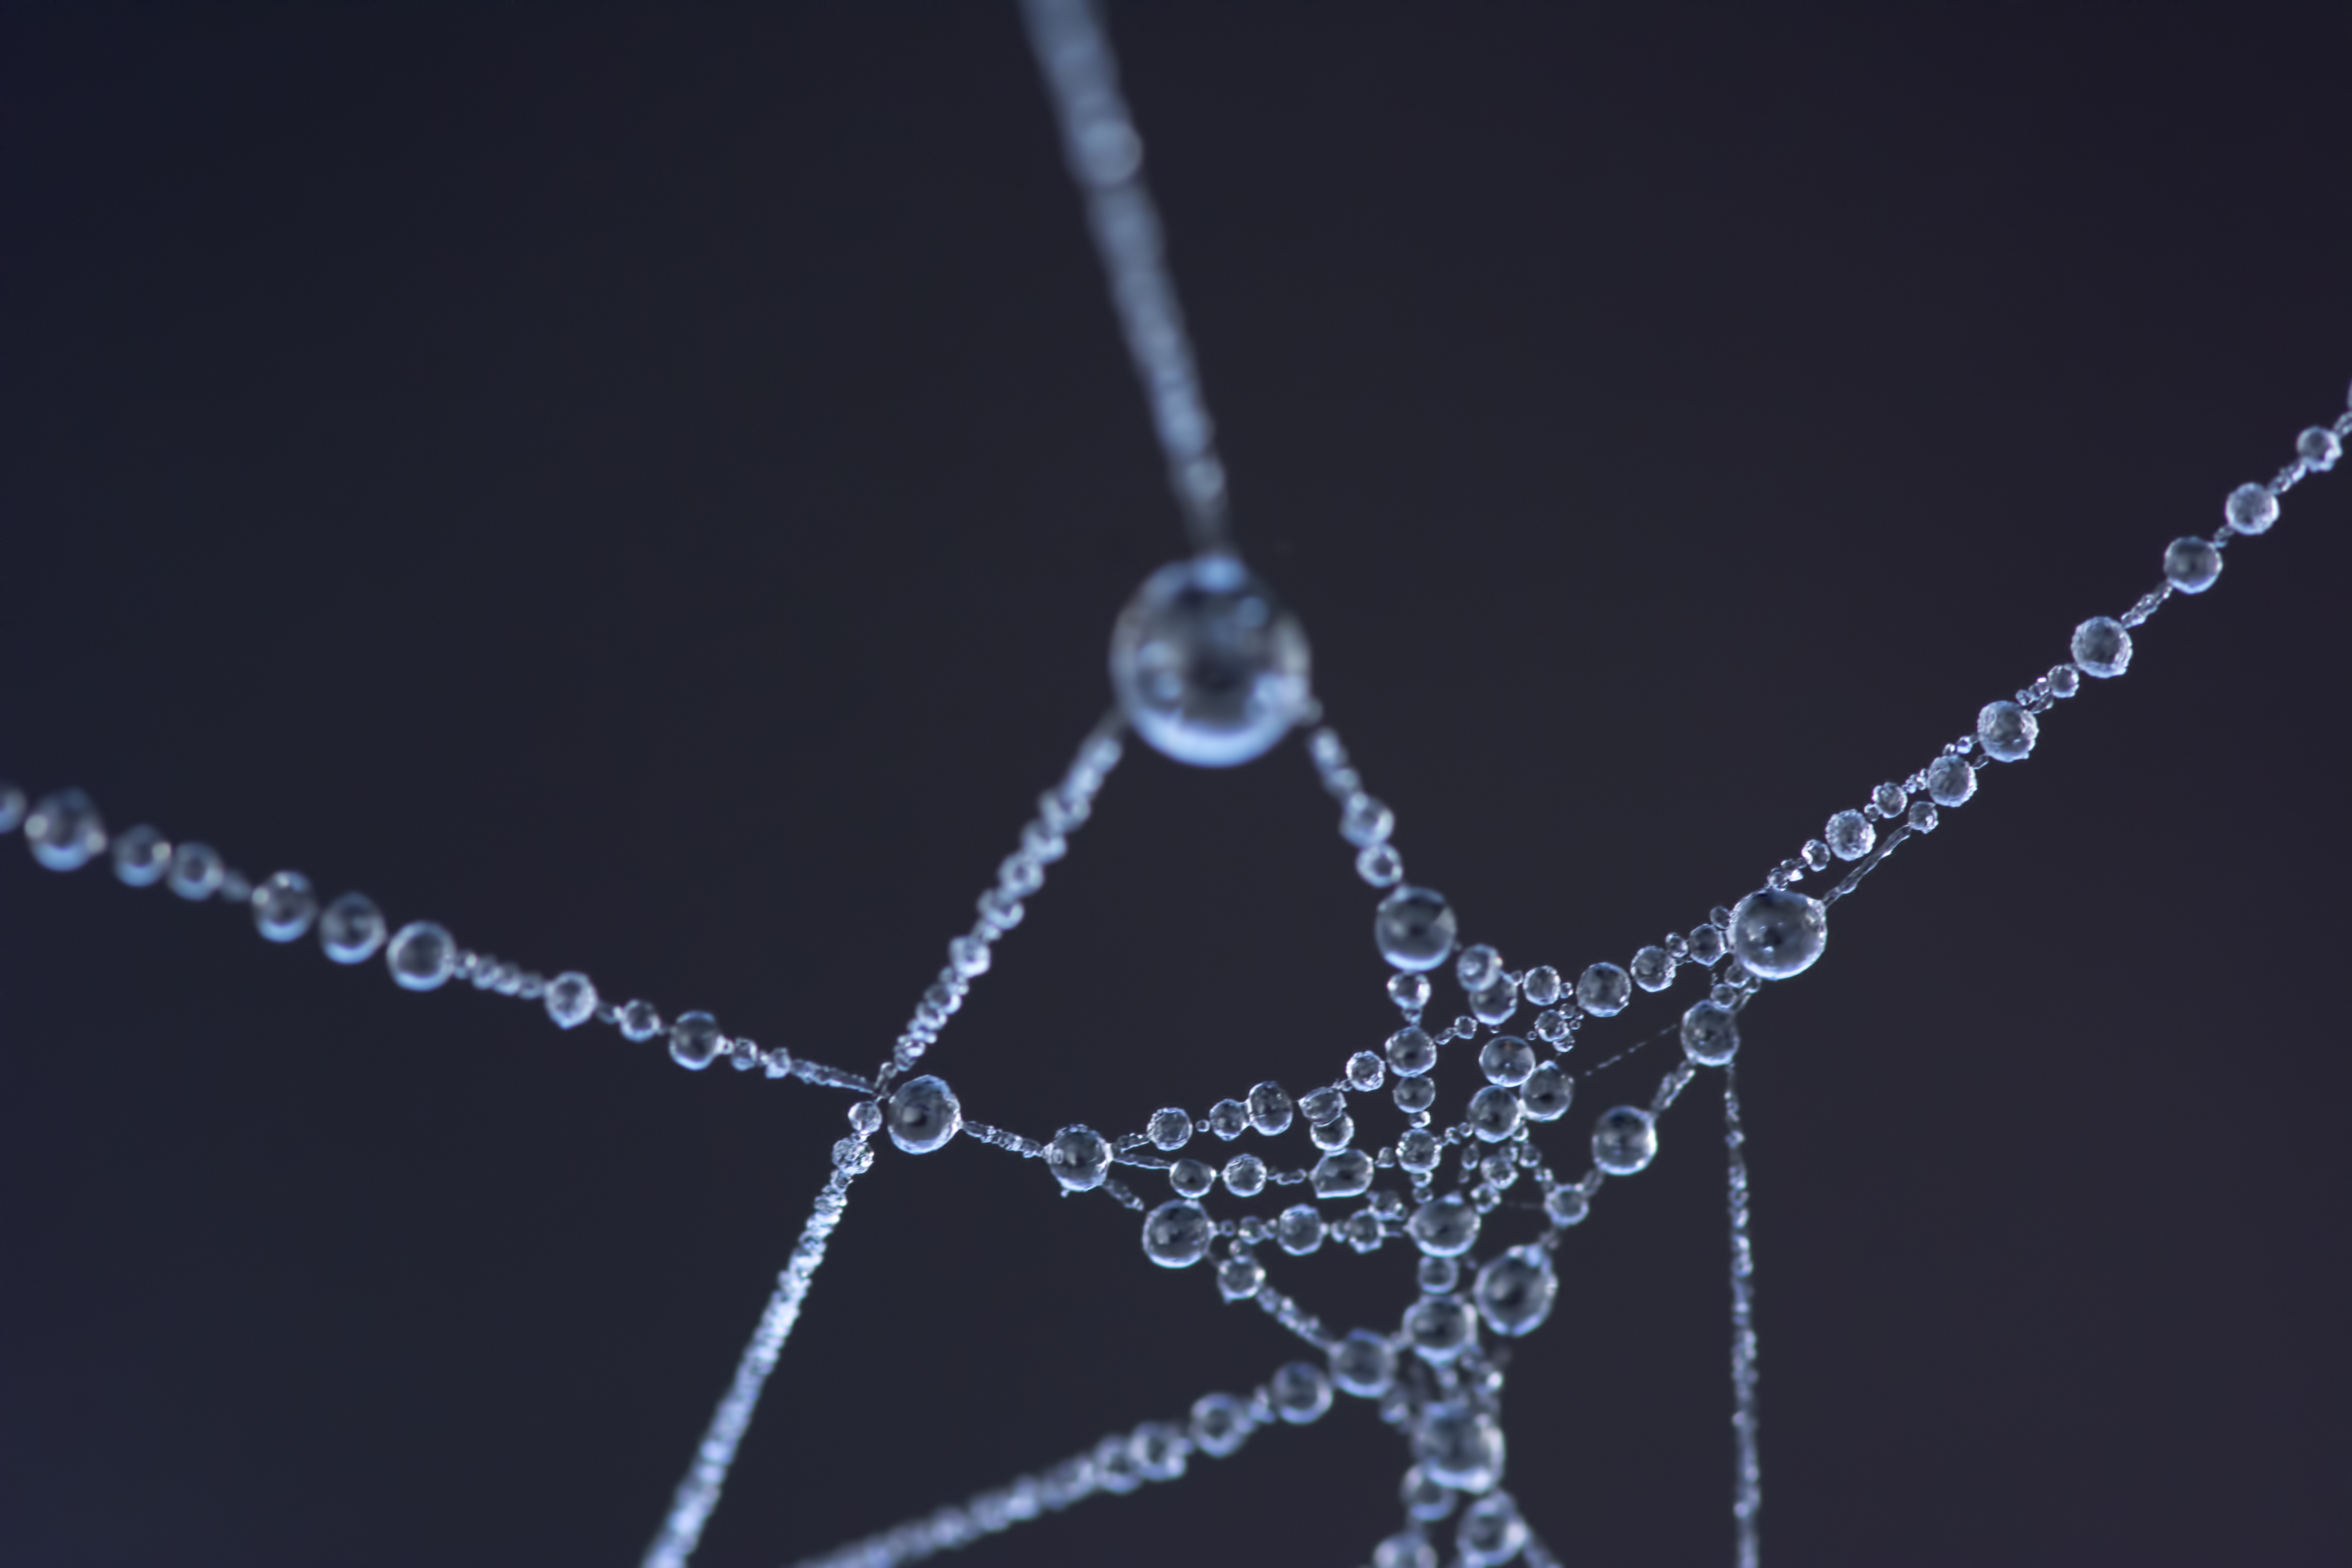
water, branch, drop, dew, fence, frost, web, line, frozen, material, invertebrate, spider web, cobweb, thread, moisture, macro photography, outdoor structure